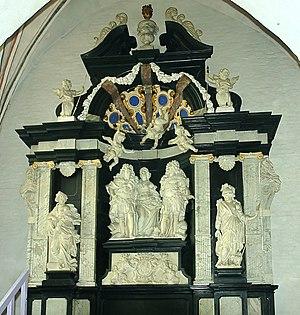
Thomas Quellinus, né en mars 1661 à Anvers et mort en 1709, est un sculpteur baroque flamand qui fut actif dans le nord de l'Allemagne et au Danemark. Il est connu spécialement pour son art somptueux, ses chapelles, ses autels, ses monuments funéraires et ses sculptures, tous empreints de théâtralité et d'émotion baroque. Ses chapelles et ses monuments sont le plus souvent composés de façon grandiose avec des marbres de couleurs différentes et des ornements variés.